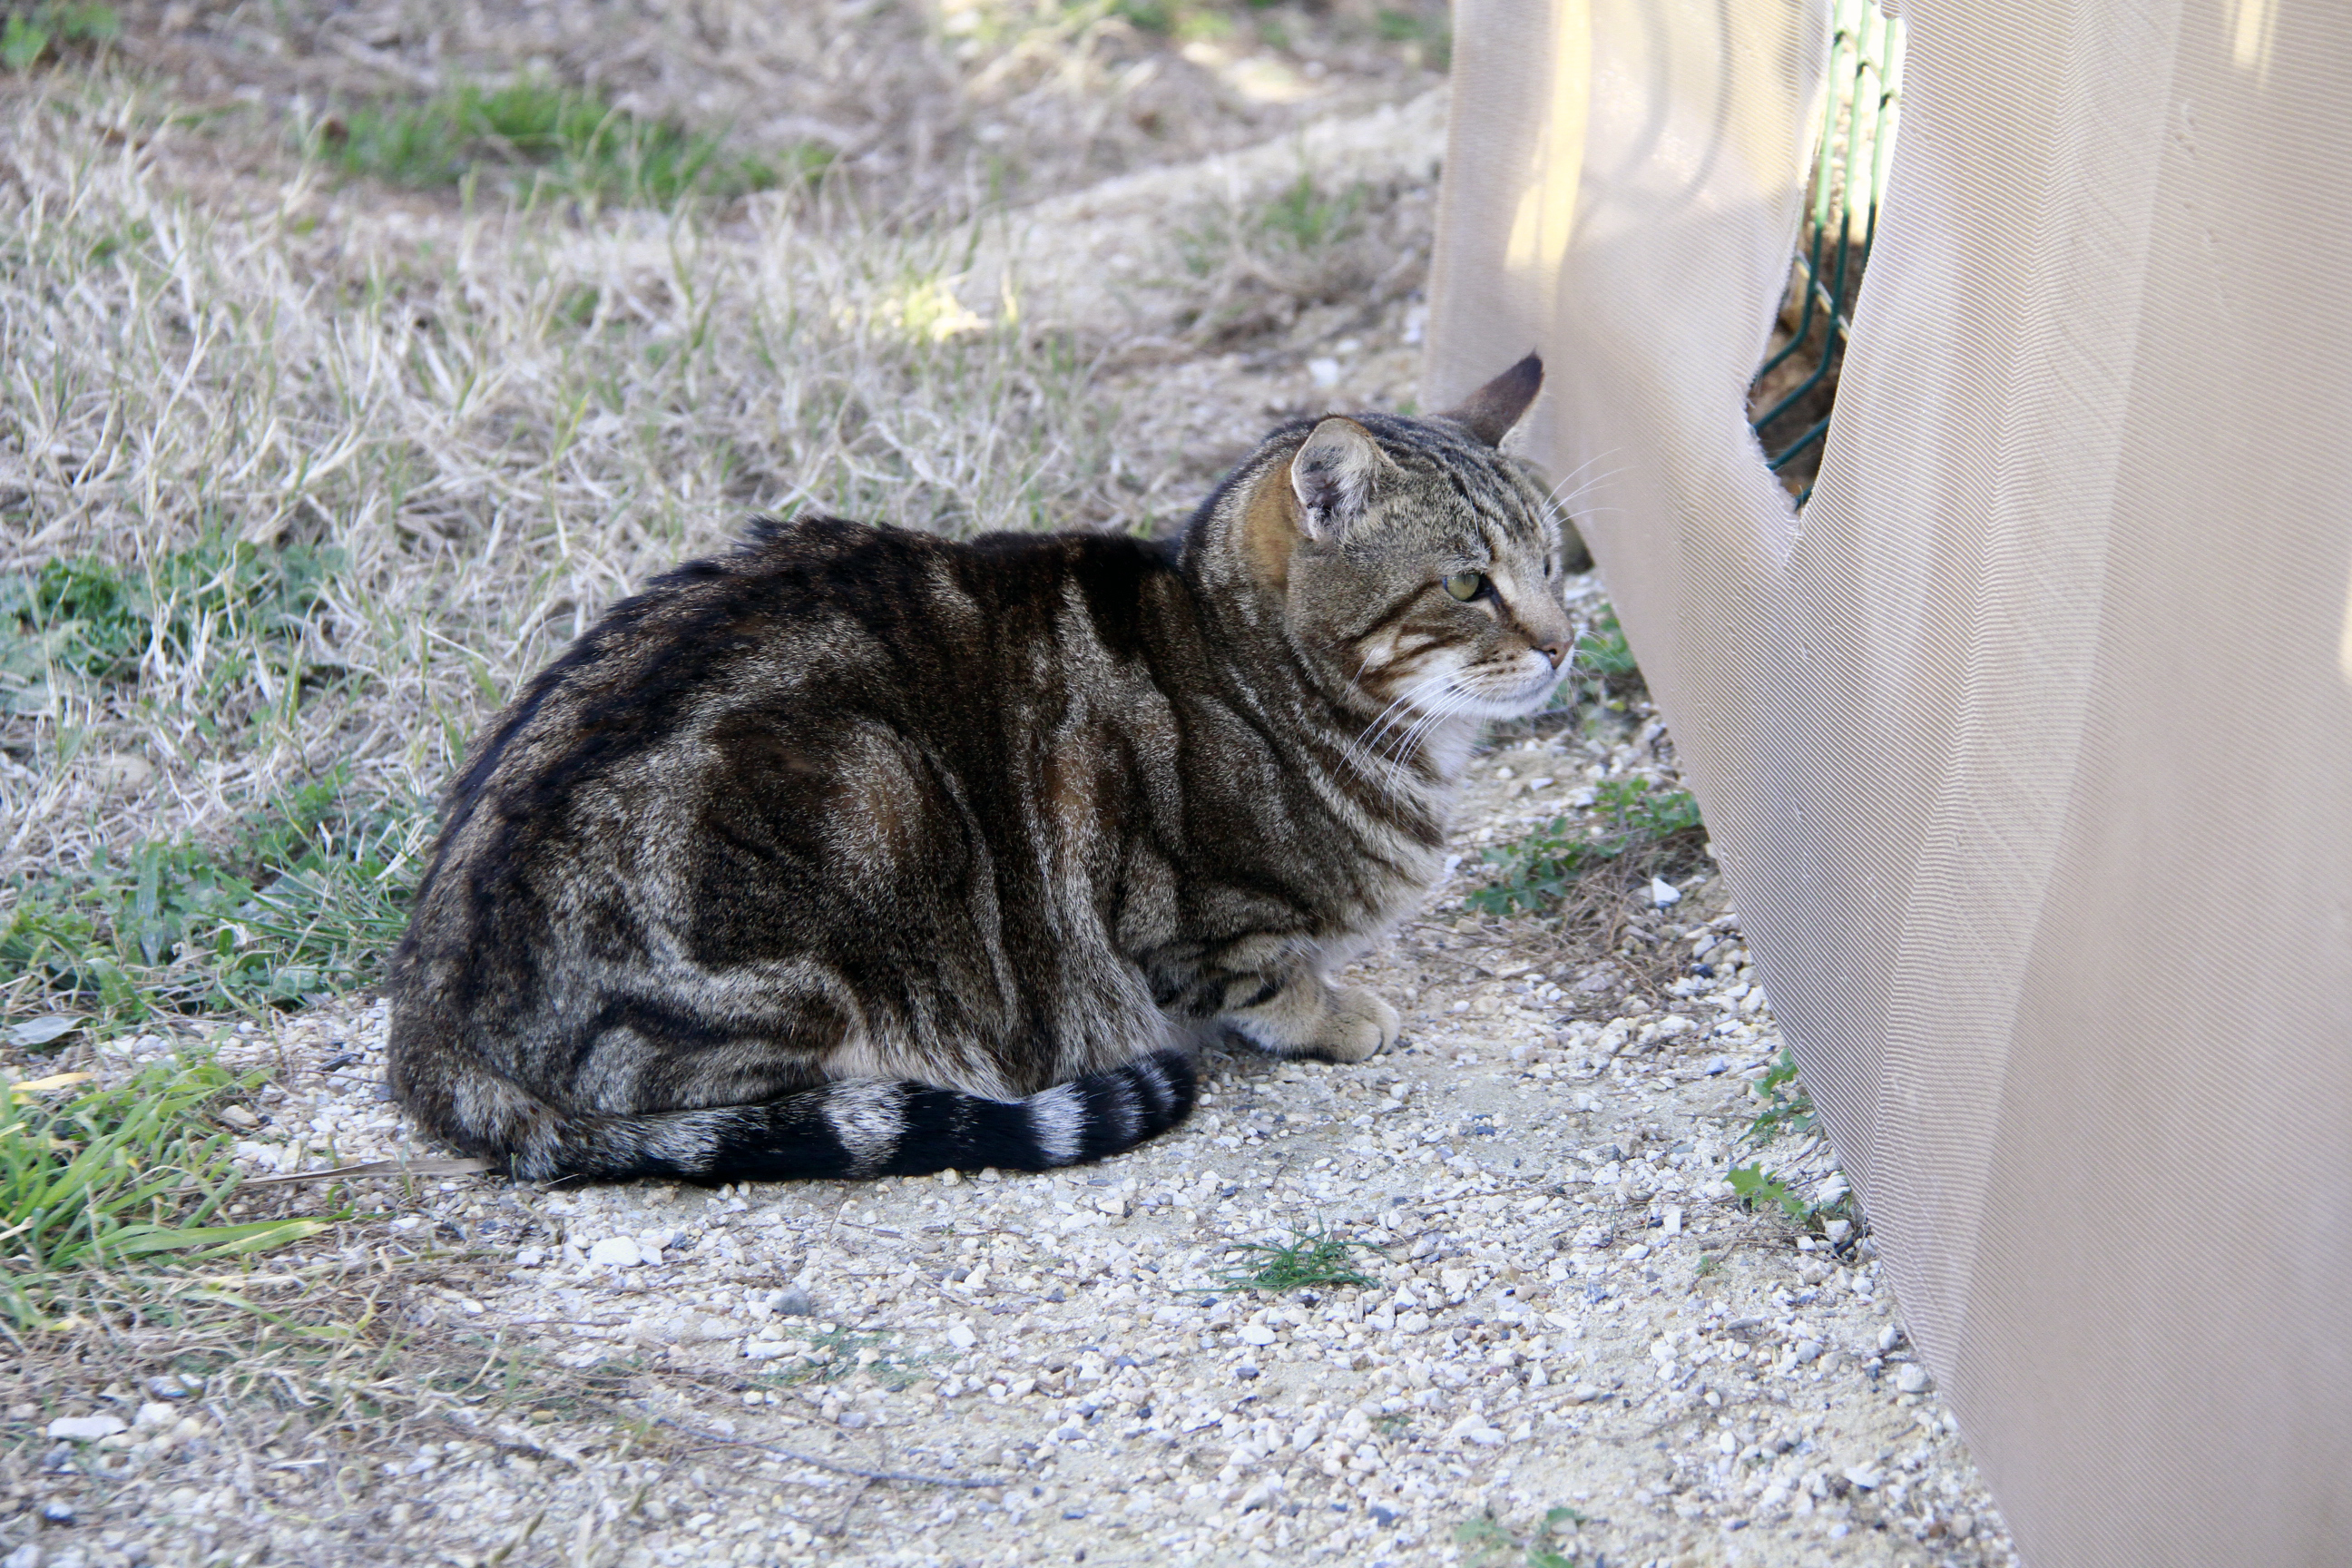
france, europe, cat, mammal, fauna, whiskers, midi, vertebrate, provence, chats, protectionanimale, mistral, protection, felins, camargue, saintesmariesdelamer, mermditerrane, enclot, tabby cat, european shorthair, wild cat, small to medium sized cats, cat like mammal, domestic short haired cat